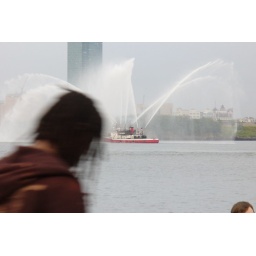
Later in the day the water turned red andn blue. It was patriotic.